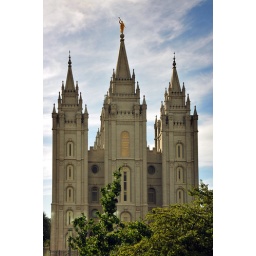
Salt lake temple from east tree in front